Bjørn Nørgaard

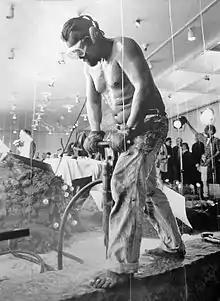
Björn Nörgaard in Malmö Art hall 1988

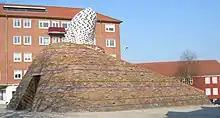
City Gate, Randers

Bjørn Nørgaard (born 21 May 1947 in Copenhagen) is a Danish artist who has been active in a variety of fields. He has significantly influenced the art scene in Denmark both through his "happenings" and his sculptures in Danish cities. Although he has specialized in sculpture since 1970, his greatest achievement is perhaps his work in designing Queen Margrethe II's tapestries.